Mary Bulkley

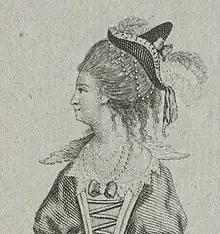
Mrs Bulkley (1776)

Having become a widow in 1784, Mary Bulkley married Captain Ebenezer Barresford on 22 July 1788, but by 1791 she was "drinking heavily." Her carriage, overturning on Edinburgh's North Bridge in 1785, caused "hurt," preventing her from performing the following night. That injury may also have contributed to the increase in her drinking. She became "old – sickly – and with a very red face." On 19 September 1792, at the age of forty-four, she died in "wretched pecuniary circumstances" in Dumfries, where she was buried in St Michael's churchyard, "not far from where Burns lies."